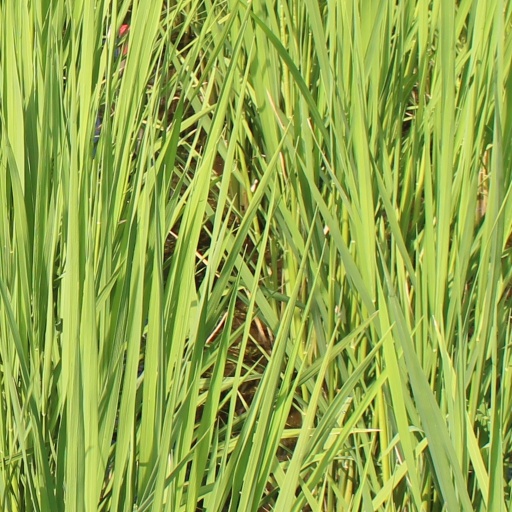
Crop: rice